Max Emden

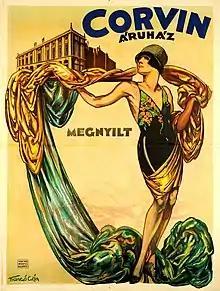
Placard of the "Corvin Áruház" four-storey department store in Budapest, Hungary, 1926. The Corvin palace-like department store was founded by the Hamburg company "M.J. Emden Söhne" with a share capital of one million Hungarian korona. Opened on 1 March 1926, it is the oldest department store in Hungary.

Emden worked in the family textile trading company "M. J. Emden Söhne" becoming a partner in 1904 and later sole owner. Founded in Hamburg in 1823, the company expanded internationally under Emden, becoming a major department store chain. For the stores, Emden acquired plots of land in the centres of German and foreign cities, throughout Europe, in Berlin, Potsdam, Chemnitz, Plauen, Munich, Danzig, Stockholm, Helsinki and Budapest. Well-known department stores Emden was involved in include the "KaDeWe", with the main shareholder Adolf Jandorf, the Hungarian "" in Budapest, the Swedish "Allas" in Stockholm, the "Oberpollinger" in Munich, the "Poetsch" in Hamburg and the "Petersen" department store in Wandsbek.